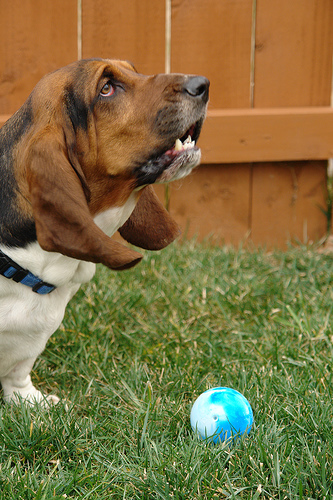
Animal: dog
Breed: basset hound